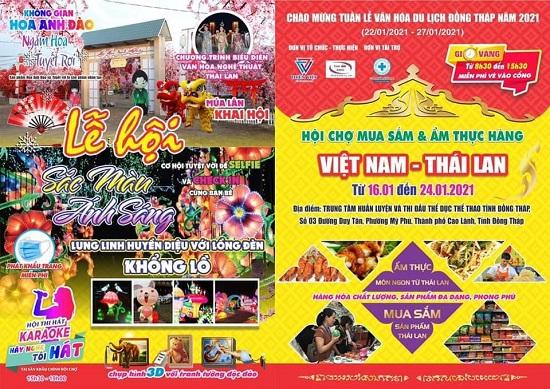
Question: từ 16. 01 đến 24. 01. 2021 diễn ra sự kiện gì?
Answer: từ 16. 01 đến 24. 01. 2021 diễn ra sự kiện hội chợ mua sắm & ẩm thực hàng việt nam và thái lan